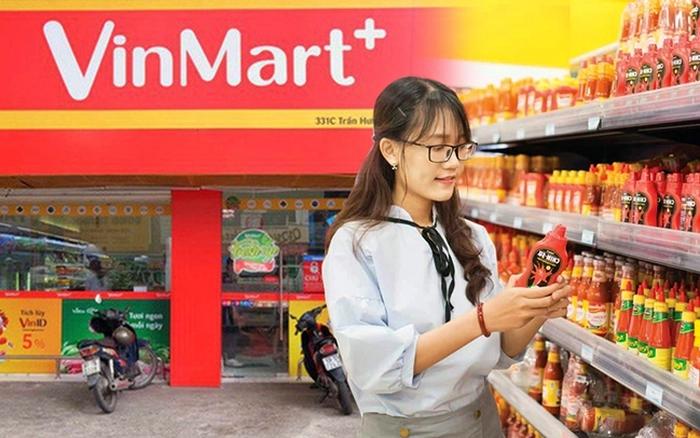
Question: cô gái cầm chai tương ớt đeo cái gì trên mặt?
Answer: cô ấy đeo mắt kính